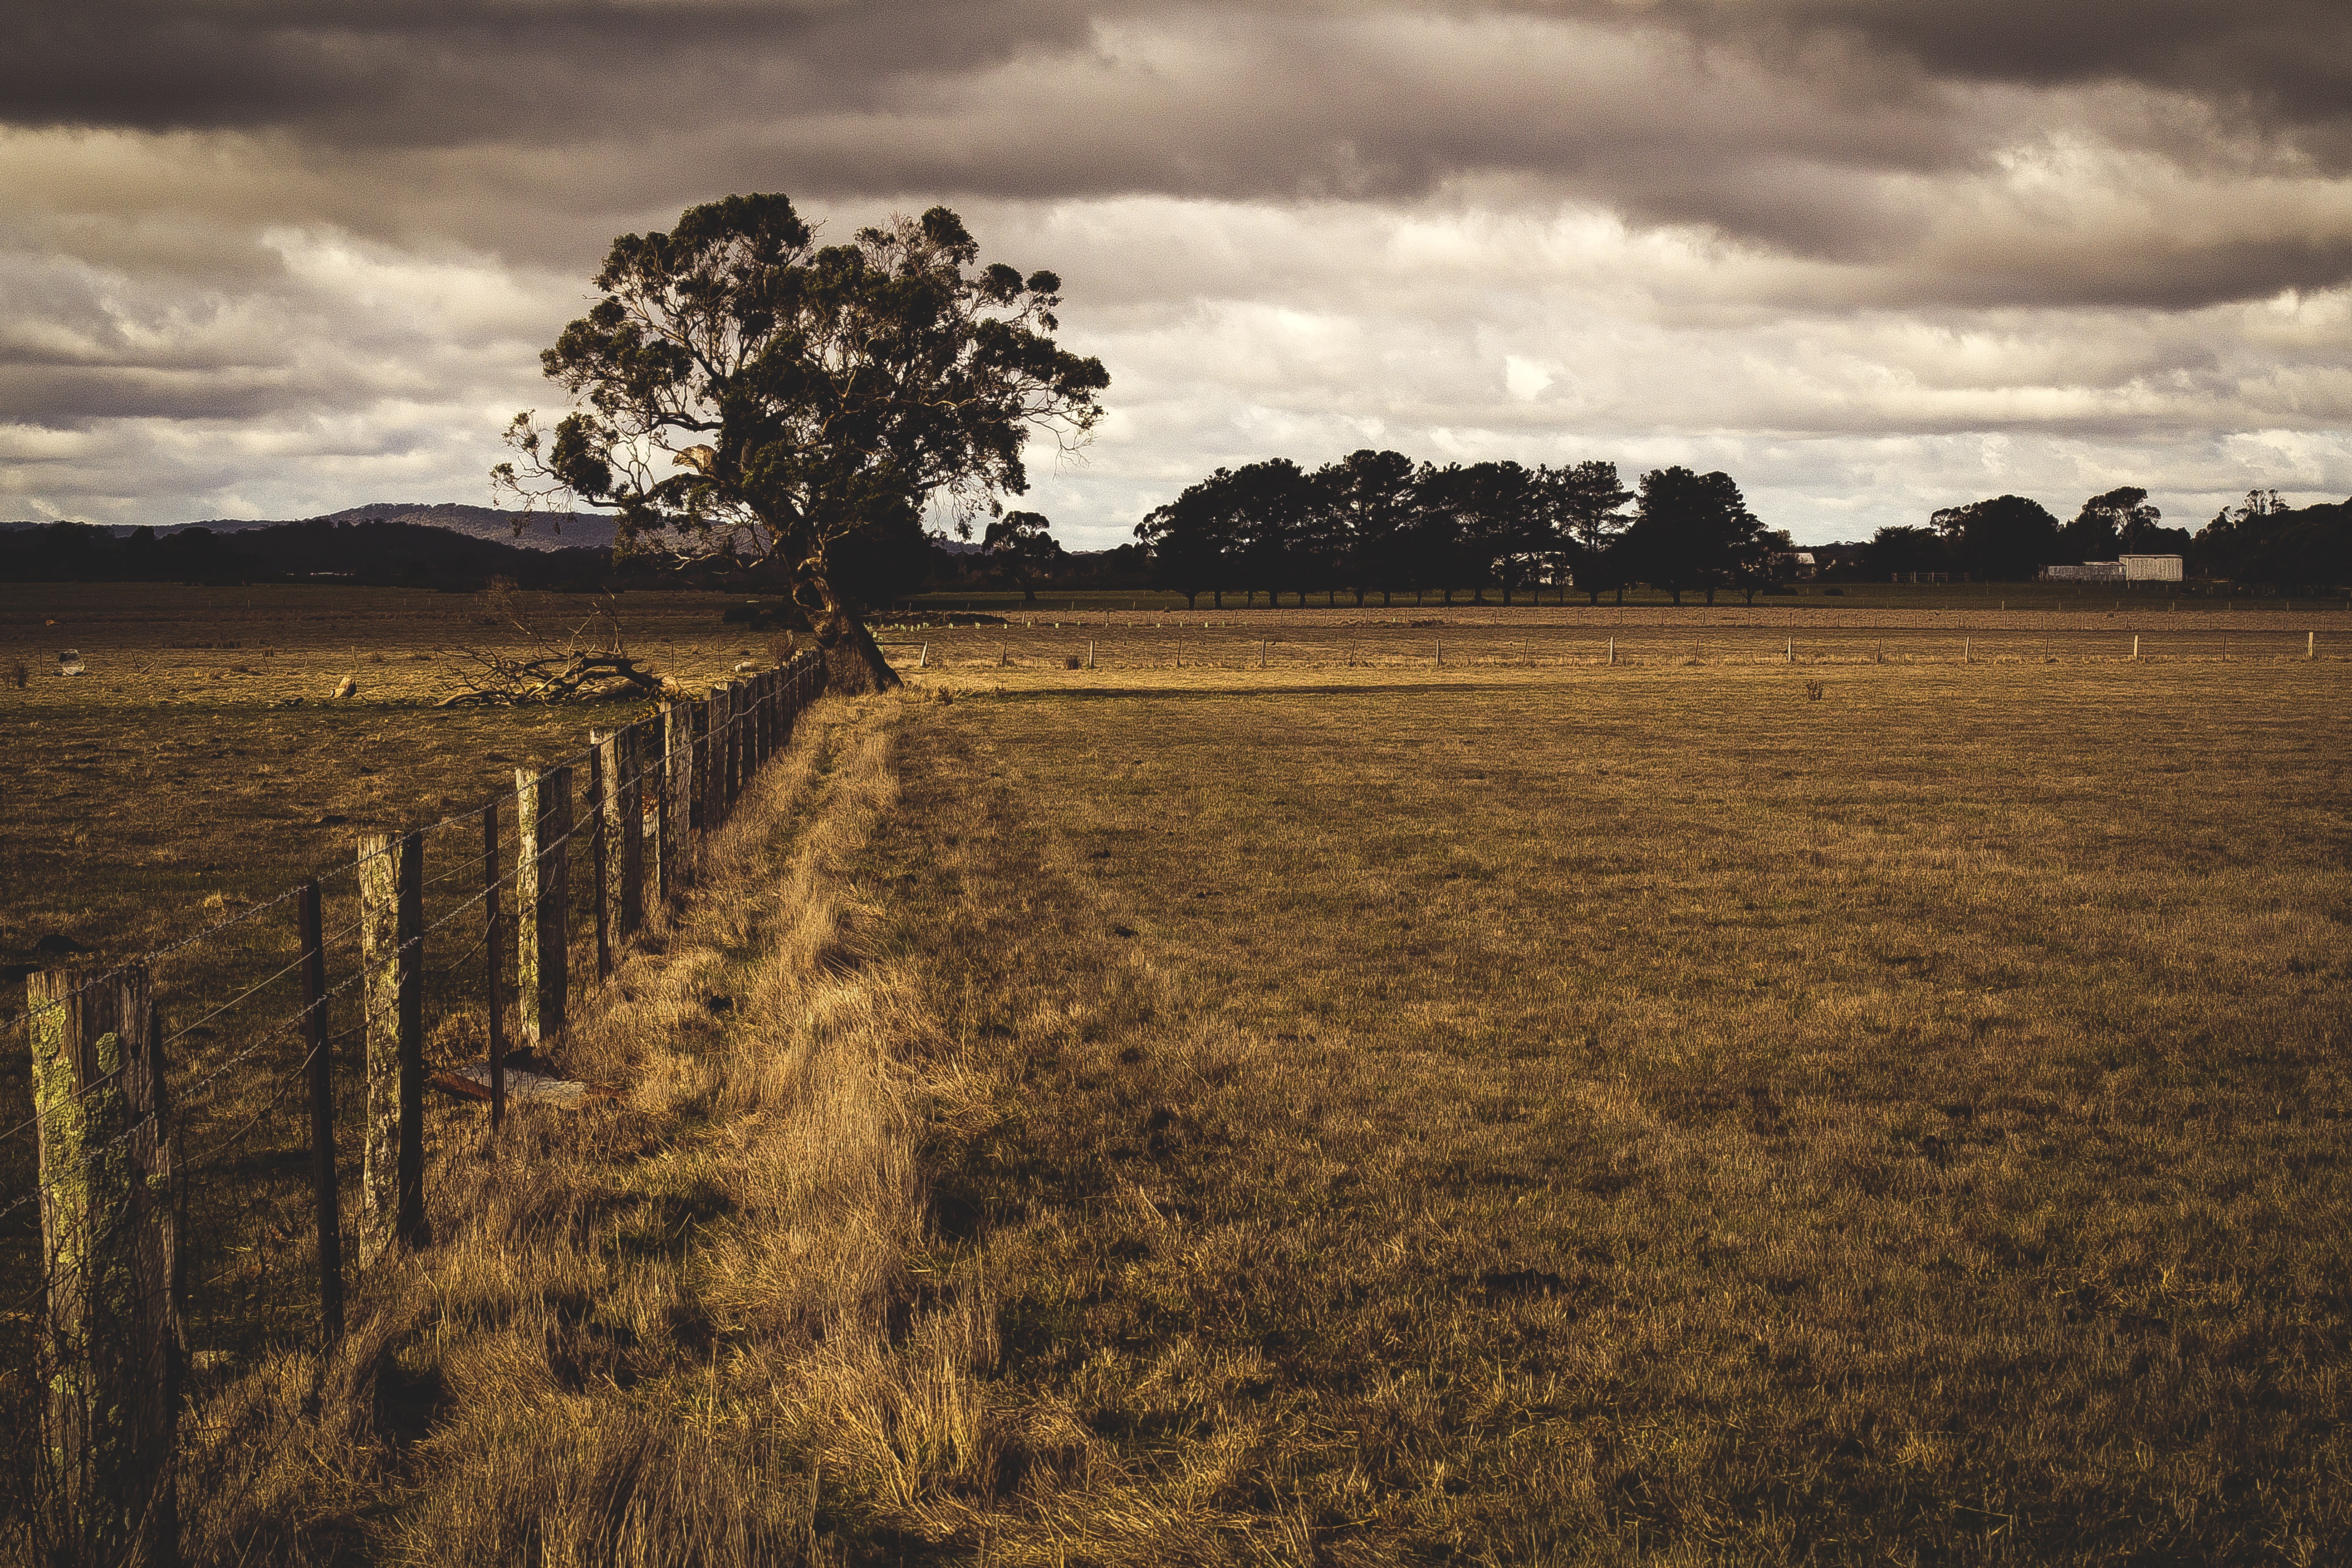
landscape, tree, nature, grass, outdoor, horizon, fence, cloud, plant, sky, sunset, field, farm, meadow, prairie, countryside, sunlight, morning, hill, wind, dawn, country, dusk, evening, rural, pasture, autumn, soil, agriculture, season, plain, farmland, agricultural, fields, harvested, rural area, dark sky, atmospheric phenomenon, grass family, woody plant